Major League Baseball 2K9

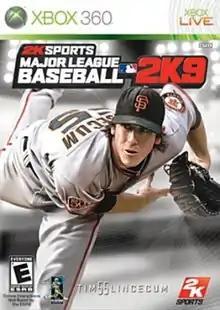
Xbox 360 box art featuring Tim Lincecum as the cover athlete

Major League Baseball 2K9, or MLB 2K9 for short, is an MLB-licensed baseball simulation video game published by 2K. The game was developed for Microsoft Windows, Xbox 360, PlayStation 2, PlayStation 3, PlayStation Portable and Wii. The game was released on March 3, 2009, to mixed-to-positive reviews.